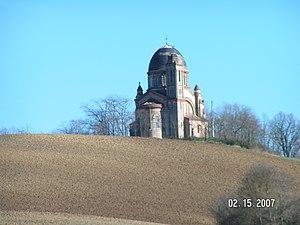
Lafrançaise
Lafrançaise est une commune française située dans le département de Tarn-et-Garonne, en région Occitanie.
Cet article recense les monuments historiques de Tarn-et-Garonne, en France.